Answer in natural language. How many Doorways are visible in the scene? Choose between the following options: 3, 4, 5, 6 or 0
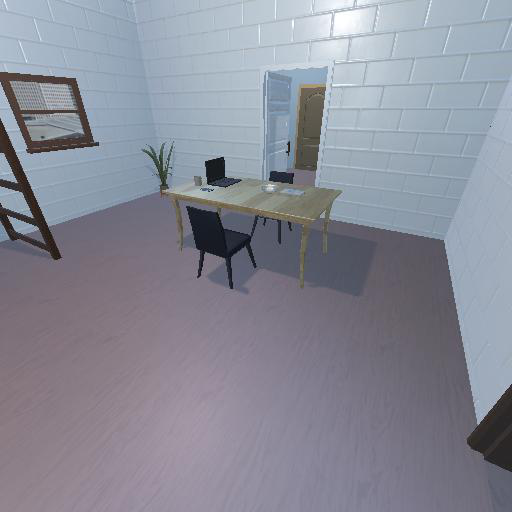
<answer>3</answer>